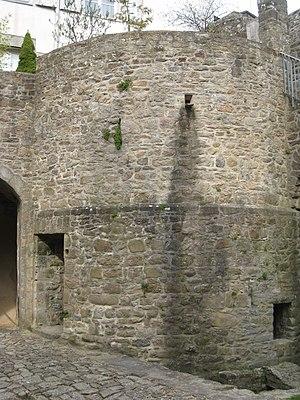
Tour est de la porte de Gréguennic - bastion de Gréguennic de Vannes
Les remparts de Vannes sont les fortifications érigées entre les IIIᵉ et XVIIᵉ siècles pour protéger la ville de Vannes dans le département du Morbihan en France. Fondée par les Romains à la fin du Iᵉʳ siècle av. J.-C. sous le règne d’Auguste, la civitas Venetorum se voit contrainte de se protéger derrière un castrum à la fin du IIIᵉ siècle, alors même qu'une crise majeure secoue l’empire romain. Cette première enceinte demeure la seule protection de la cité pendant plus d’un millénaire. C’est à l’époque du duc Jean IV, à la fin du XIVᵉ siècle, que l’enceinte de la ville est réédifiée et étendue vers le sud pour protéger les nouveaux quartiers. Le duc veut faire de Vannes non seulement un lieu de résidence mais également une place forte sur laquelle il peut s’appuyer en cas de conflit. La superficie de la ville intra-muros est doublée et le duc adjoint à la nouvelle enceinte sa forteresse de l’Hermine.